Cupertino, California

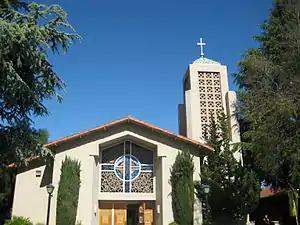
Saint Joseph of Cupertino Church of the Catholic Diocese of San Jose

63 percent of Cupertino's population was of Asian ancestry in 2010, compared to 32 percent in Santa Clara County overall. "Money"s Best Places to Live, "America's best small towns", ranked Cupertino as #27 in 2012, the second highest in California. In 2014, Movoto Real Estate ranked Cupertino the seventh "happiest" suburb in the United States, ranking highly in the categories of income, safety, marriage, and education.